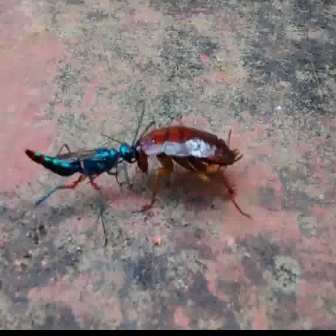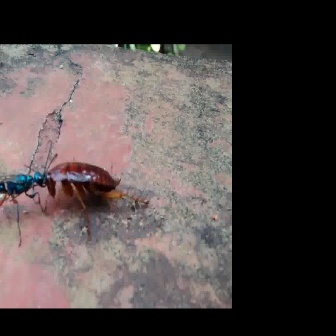
  Please identify the target specified by the bounding box [130,97,252,219] in the first image and locate it in the second image. Return the coordinates in [x_min,y_min,x_max,y_max] format.
Answer: [48,139,149,240]